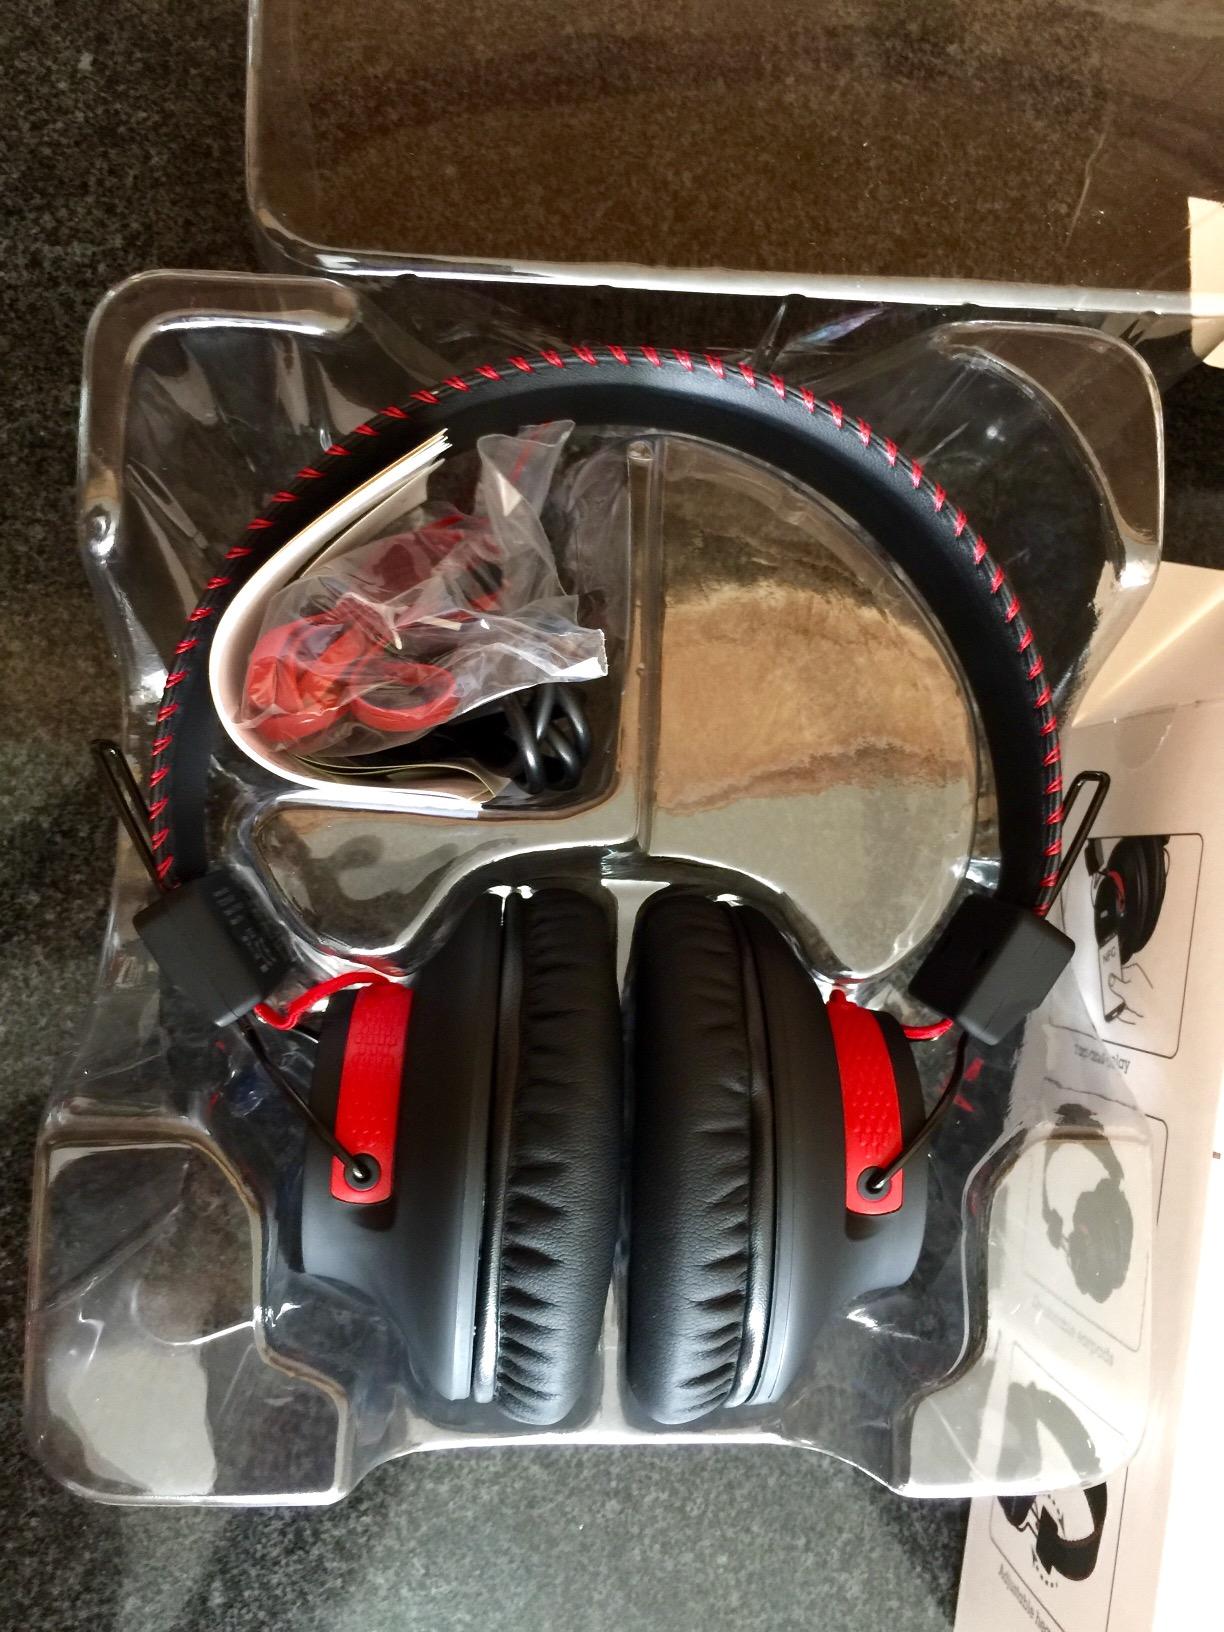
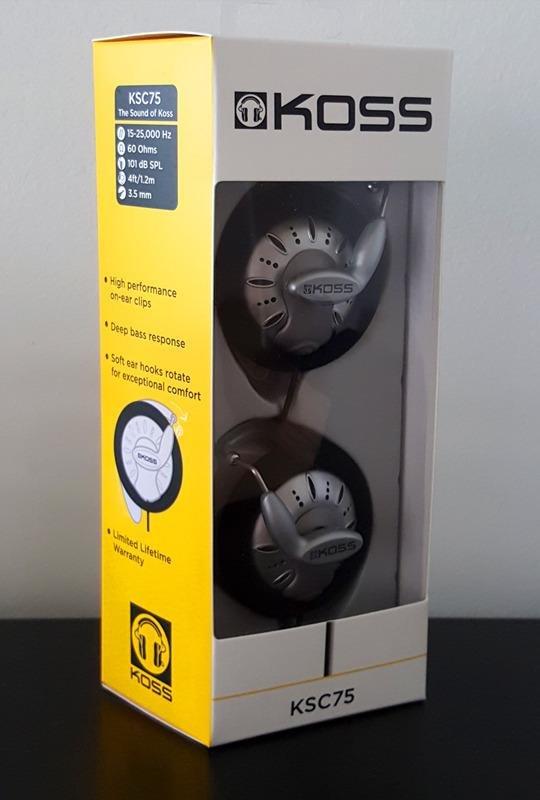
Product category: headphones
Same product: no